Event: Nepal Earthquake
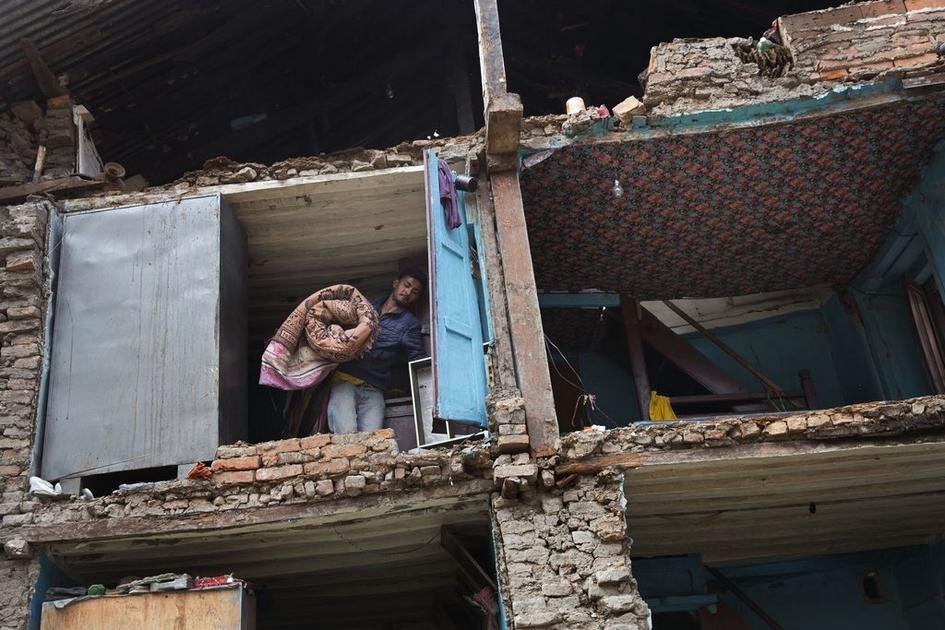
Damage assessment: damage